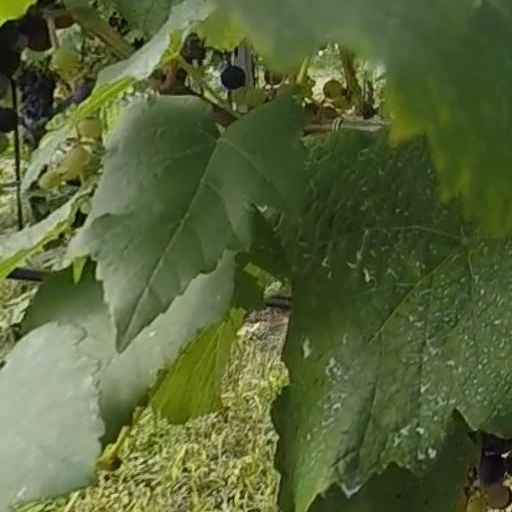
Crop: grape